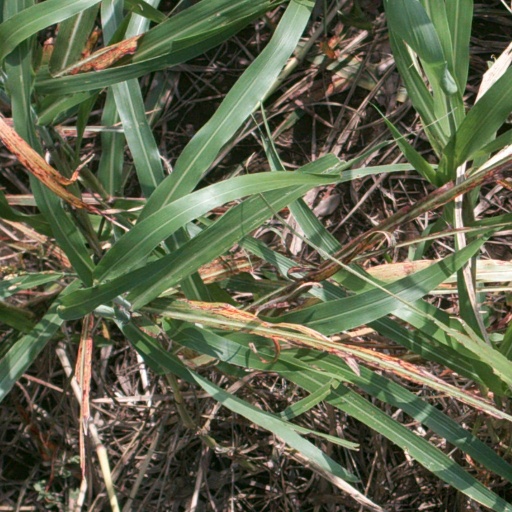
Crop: sorghum